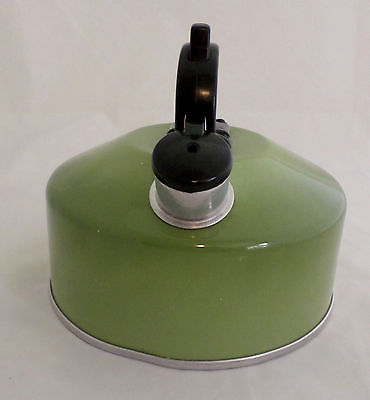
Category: kettle